Francisco Rizal Mercado

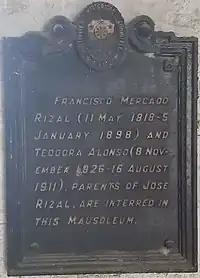
Historical marker marking the original tomb of Francisco Mercado and Teodora Alonso at the Manila North Cemetery

He was one of the children of Juan Monica Mercado and Cirila Alejandro. His family had adopted the additional surnames of "Rizal" in 1849, after Governor-General Narciso Clavería y Zaldúa decreed the adoption of Spanish surnames among the Filipinos for census purposes (though they already had Spanish names).